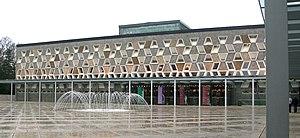
Le Grand Théâtre de Luxembourg est une salle de spectacle de la ville de Luxembourg située sur le Rond Point Robert-Schuman près du Pont grande-duchesse Charlotte menant au quartier Kirchberg.
Le Concours Eurovision de la chanson 1984 fut la vingt-neuvième édition du concours. Il se déroula le samedi 5 mai 1984, à Luxembourg, au Grand-Duché de Luxembourg. Il fut remporté par la Suède, avec la chanson Diggi-Loo Diggi-Ley, interprétée par Herreys. L'Irlande termina deuxième et l'Espagne, troisième.
Alain Bourbonnais, né le 22 juin 1925 à Ainay-le-Château et décédé le 20 juin 1988 à Sens, est un architecte, créateur et collectionneur français.
Le Luxembourg a participé au Concours Eurovision de la chanson, de sa première édition, en 1956, jusqu’à sa trente-huitième édition, en 1993. Le pays a remporté la victoire à cinq reprises : en 1961, 1965, 1972, 1973 et 1983.
Le Concours Eurovision de la chanson est un évènement annuel organisé par l’UER, l’Union européenne de radio-télévision. Il réunit les membres de l’Union dans le cadre d’une compétition musicale, diffusée en direct et en simultané par tous les pays participants. Depuis 1956, le concours s’est tenu chaque année, sans aucune interruption. Jusqu'à présent, vingt-six pays, quarante-et-une villes et cinquante-et-une salles ont déjà accueilli une édition du concours.
Le Concours Eurovision de la chanson 1973 fut la dix-huitième édition du concours. Il se déroula le samedi 7 avril 1973, à Luxembourg, au Grand-Duché de Luxembourg. Il fut remporté par le Luxembourg, pays hôte, avec la chanson Tu Te Reconnaîtras, interprétée par Anne-Marie David. L'Espagne termina deuxième et le Royaume-Uni, troisième.